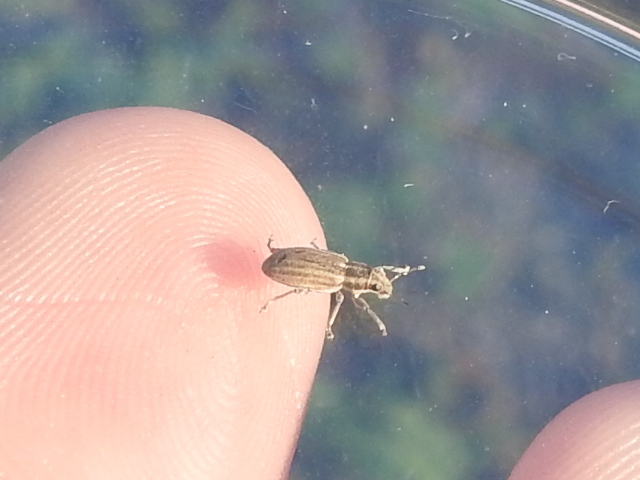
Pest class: pea_leaf_weevil